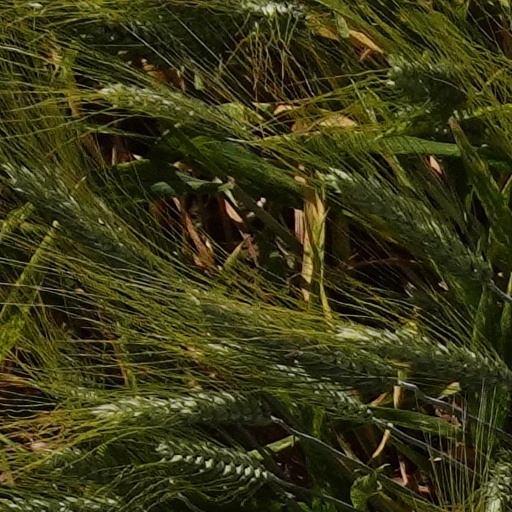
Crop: wheat